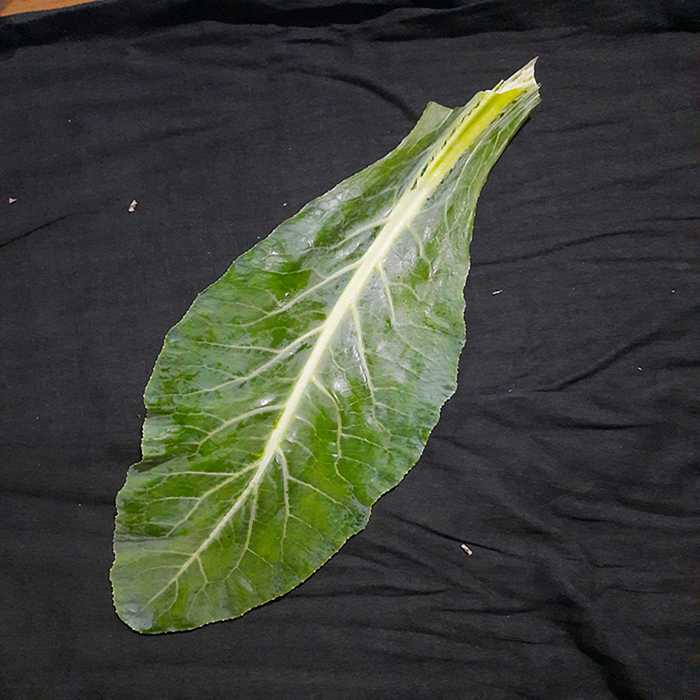
Plant: Cauliflower
Label: Fresh leaf